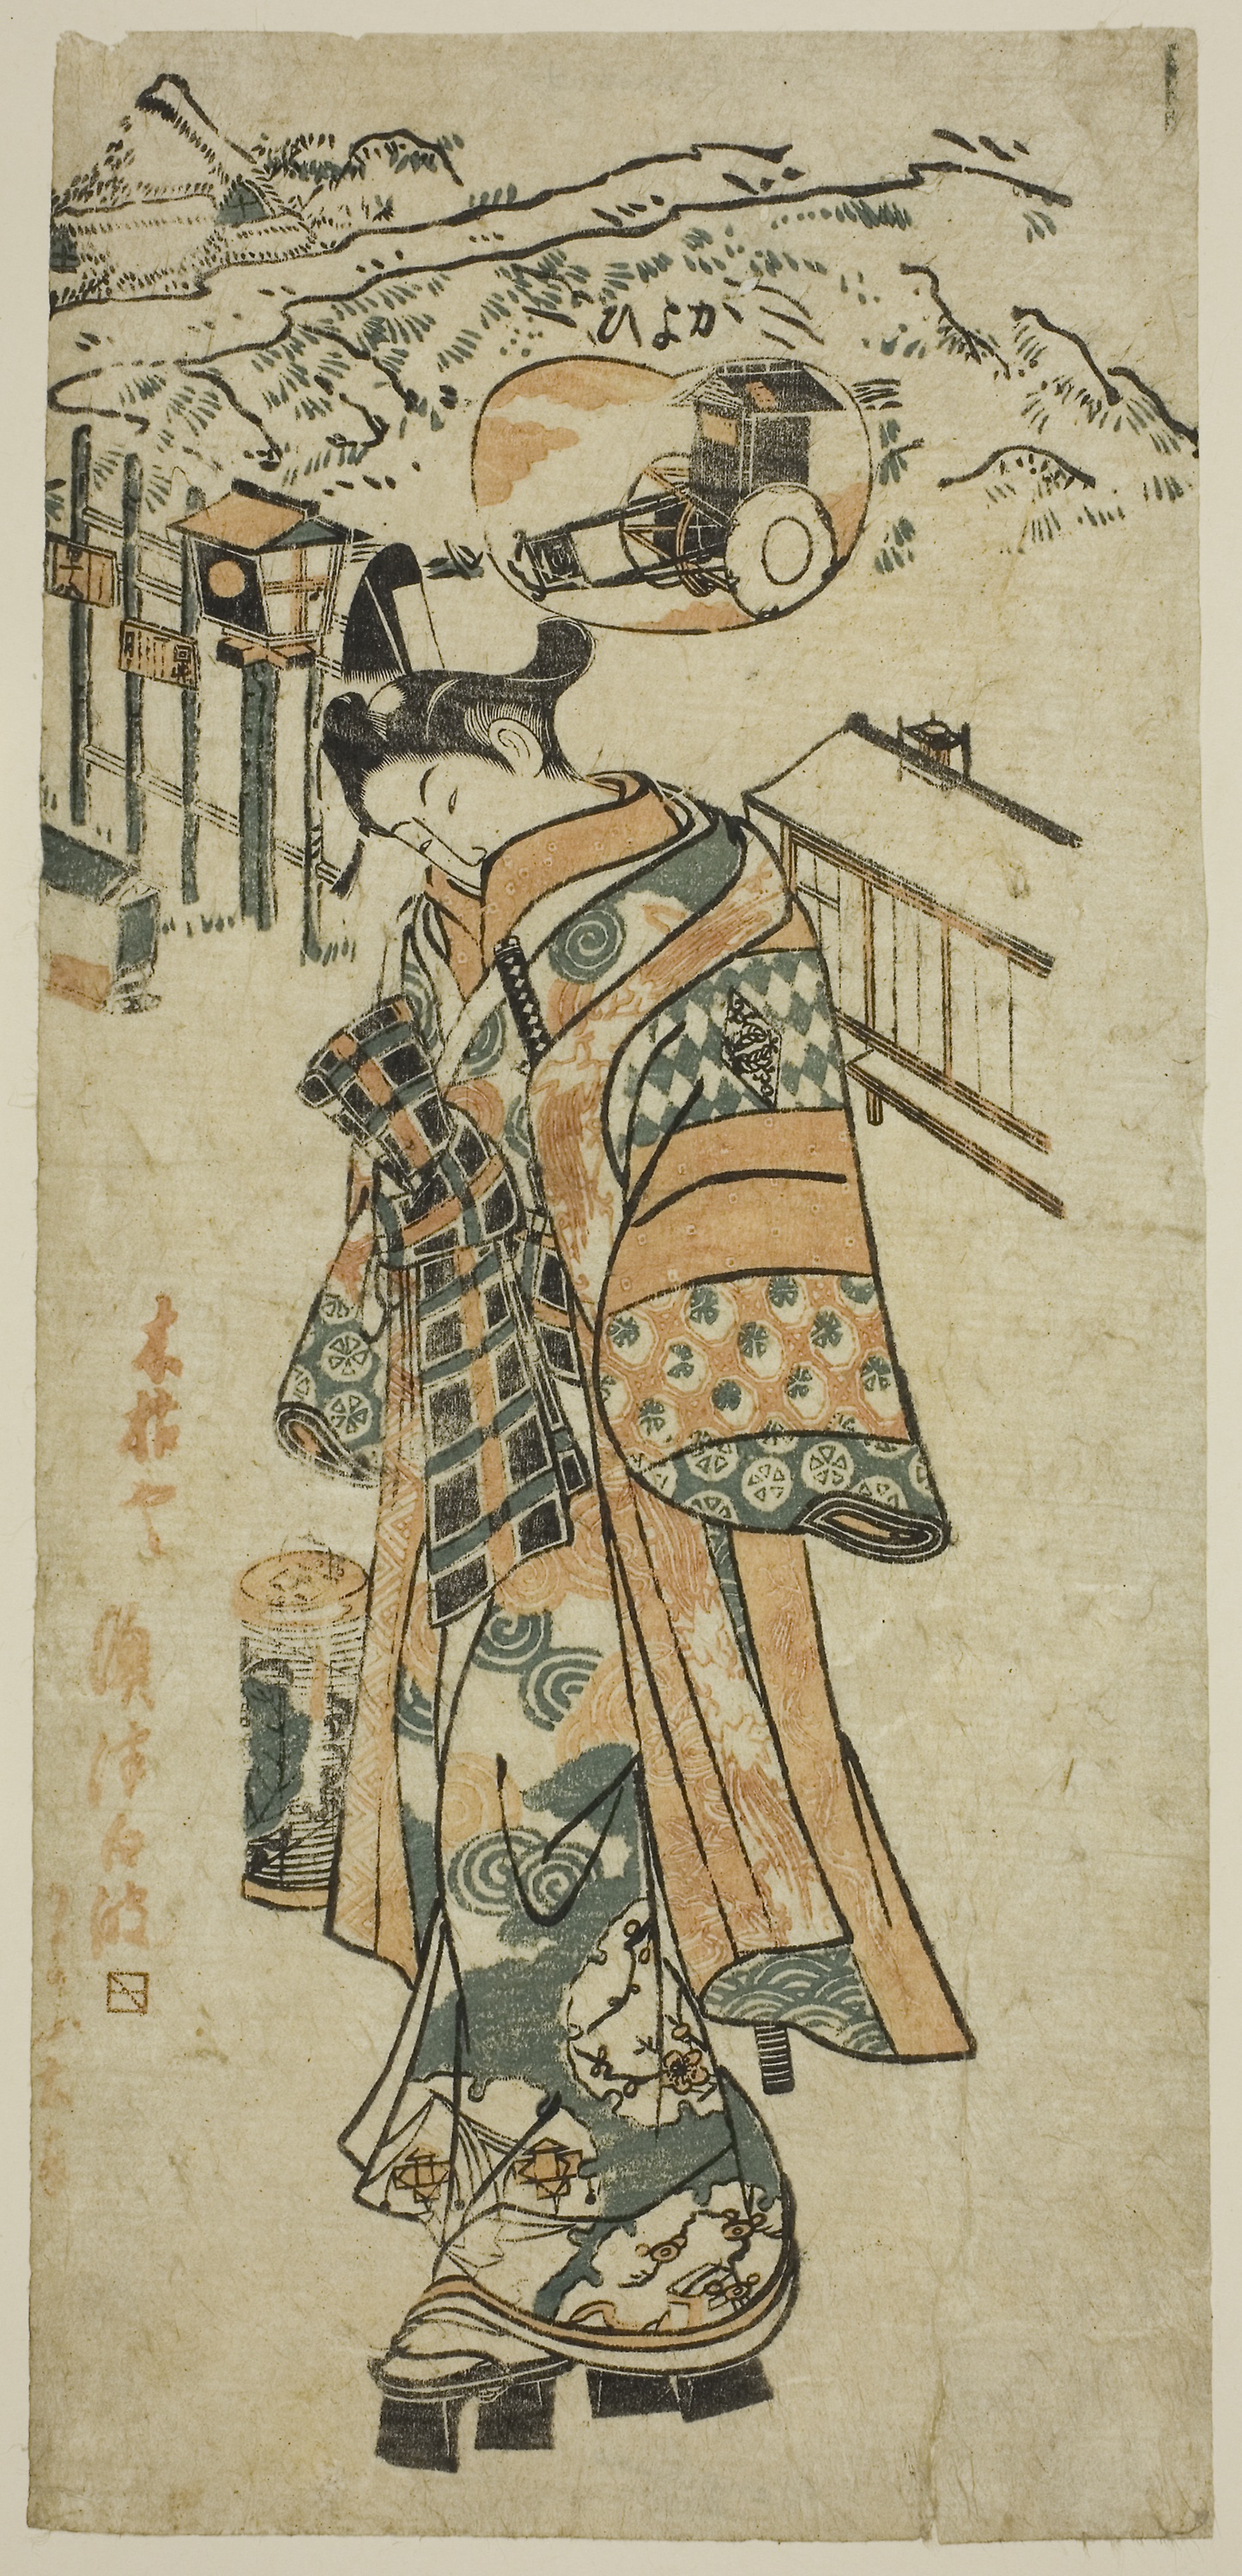
cartoon, text, art, illustration, costume design, drawing, style, fictional character, gesture